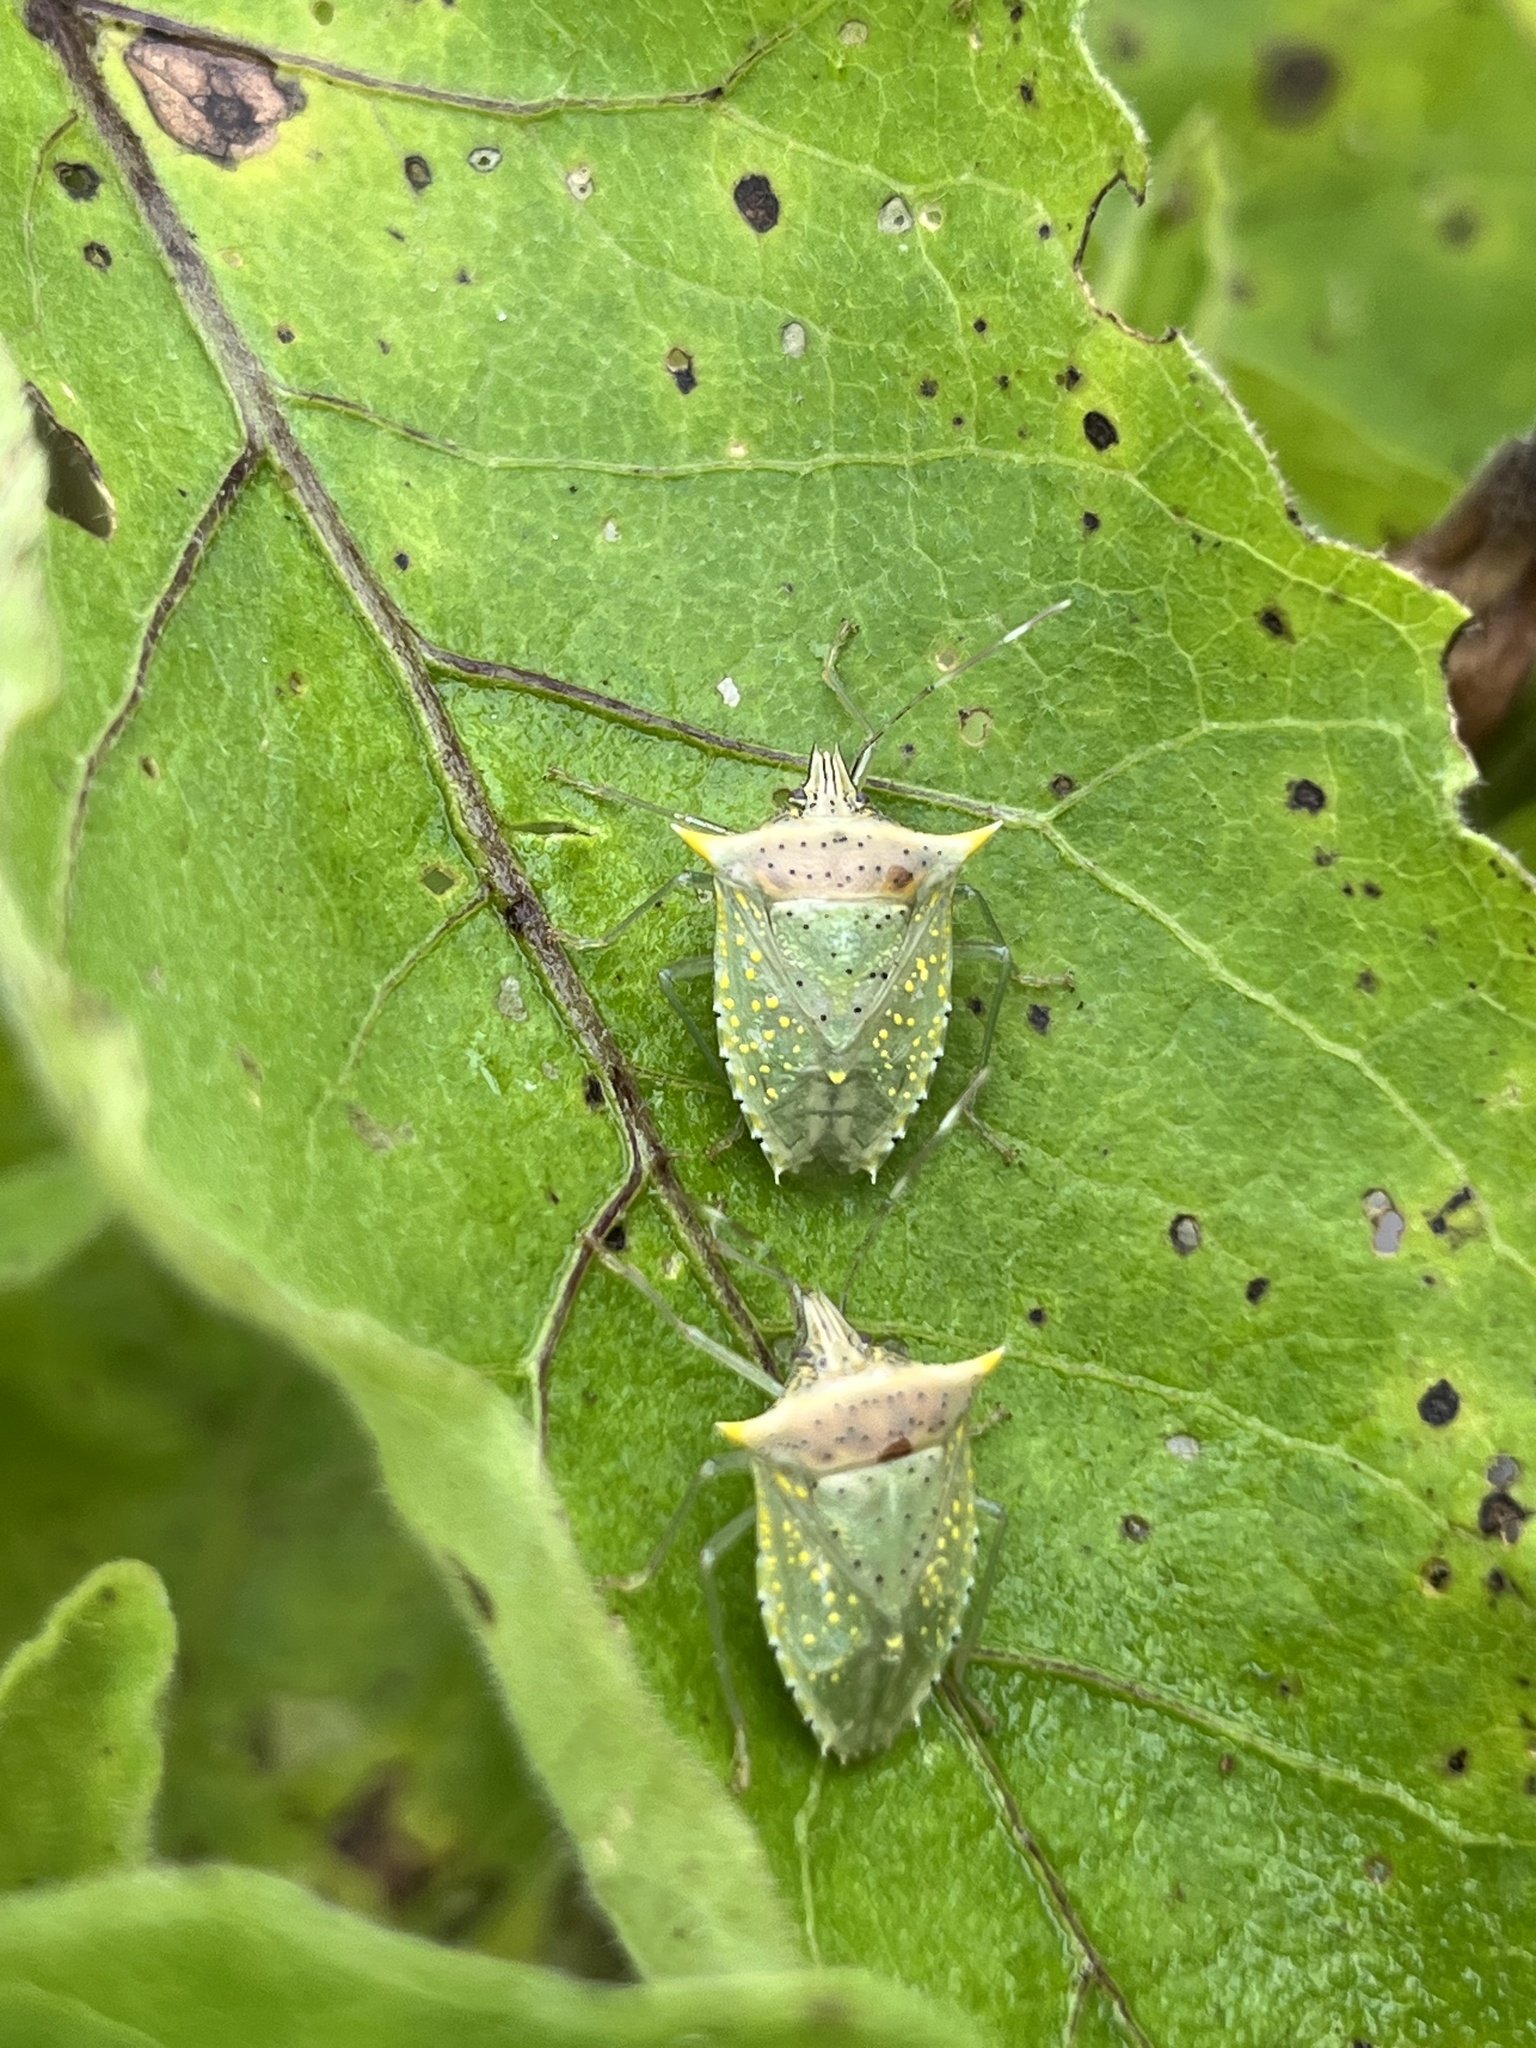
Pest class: stink_bug